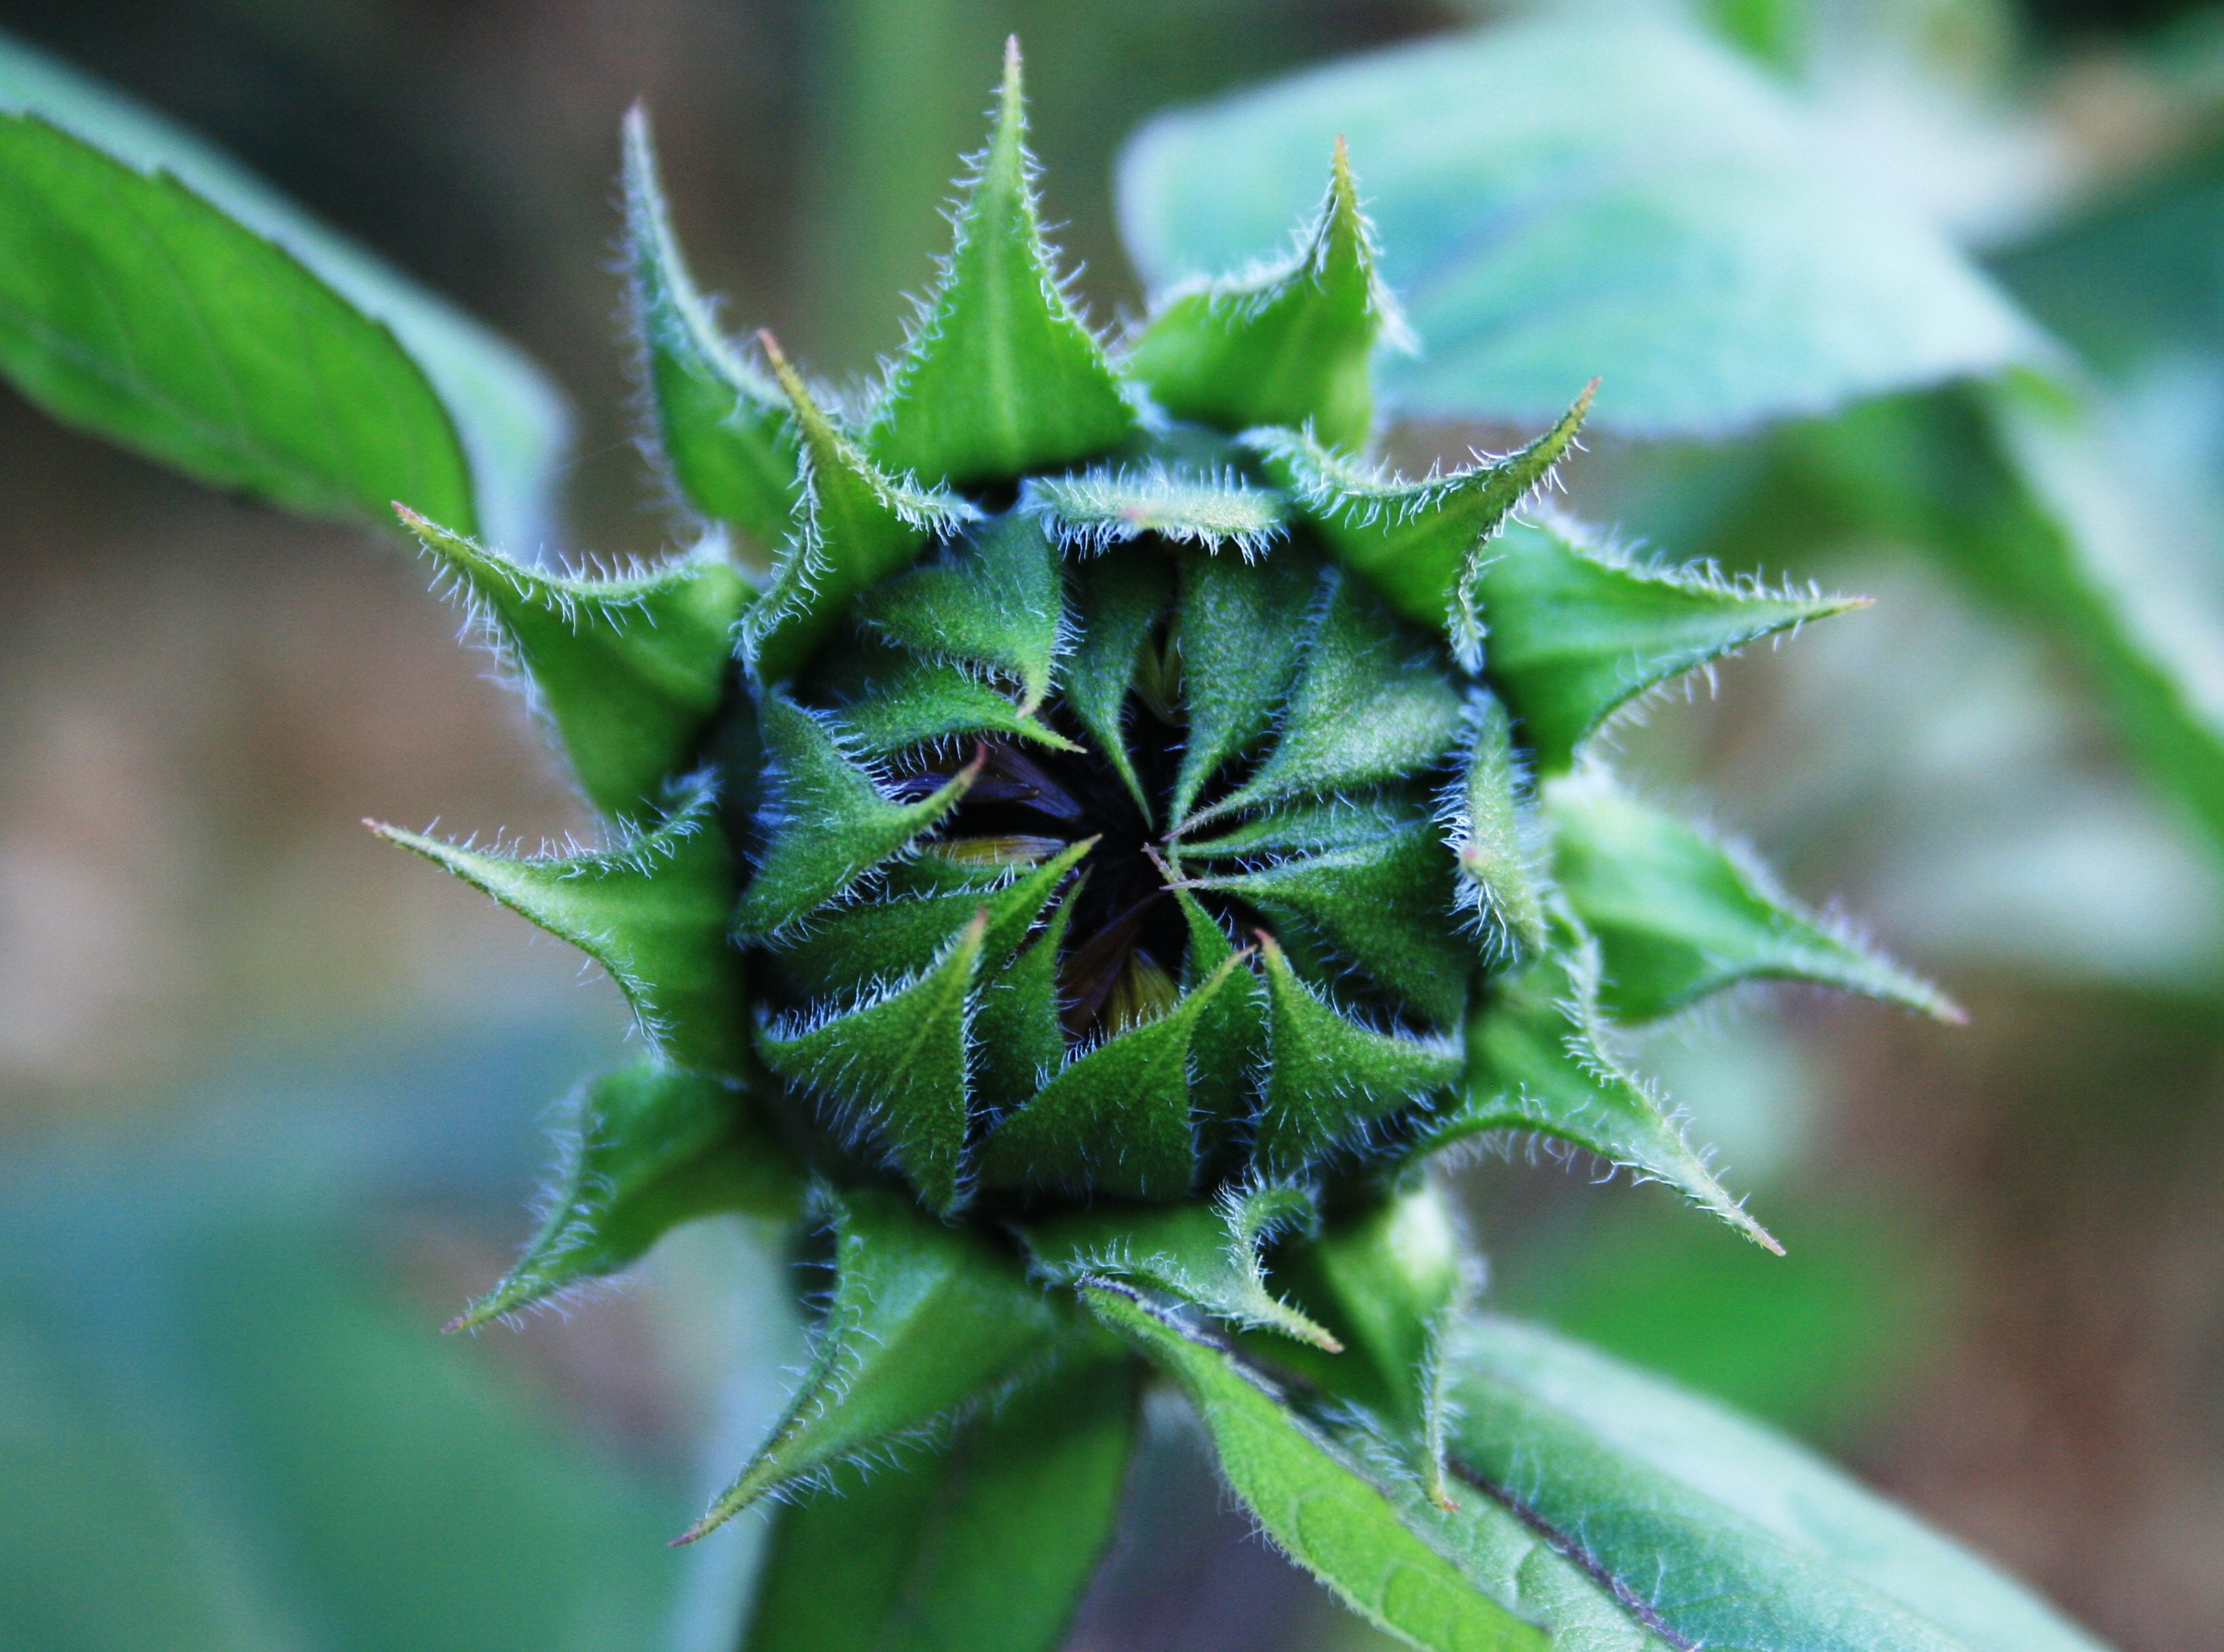
plant, leaf, flower, dark, green, produce, botany, garden, flora, sunflower, wildflower, close up, thistle, centre, bud, opening, macro photography, flowering plant, daisy family, plant stem, land plant, thorns spines and prickles, outer leaves